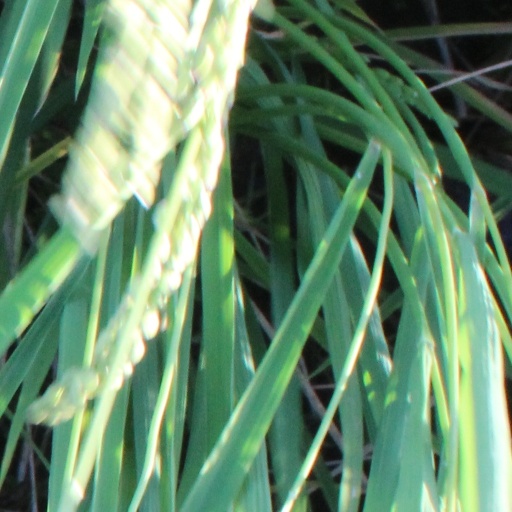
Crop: rice